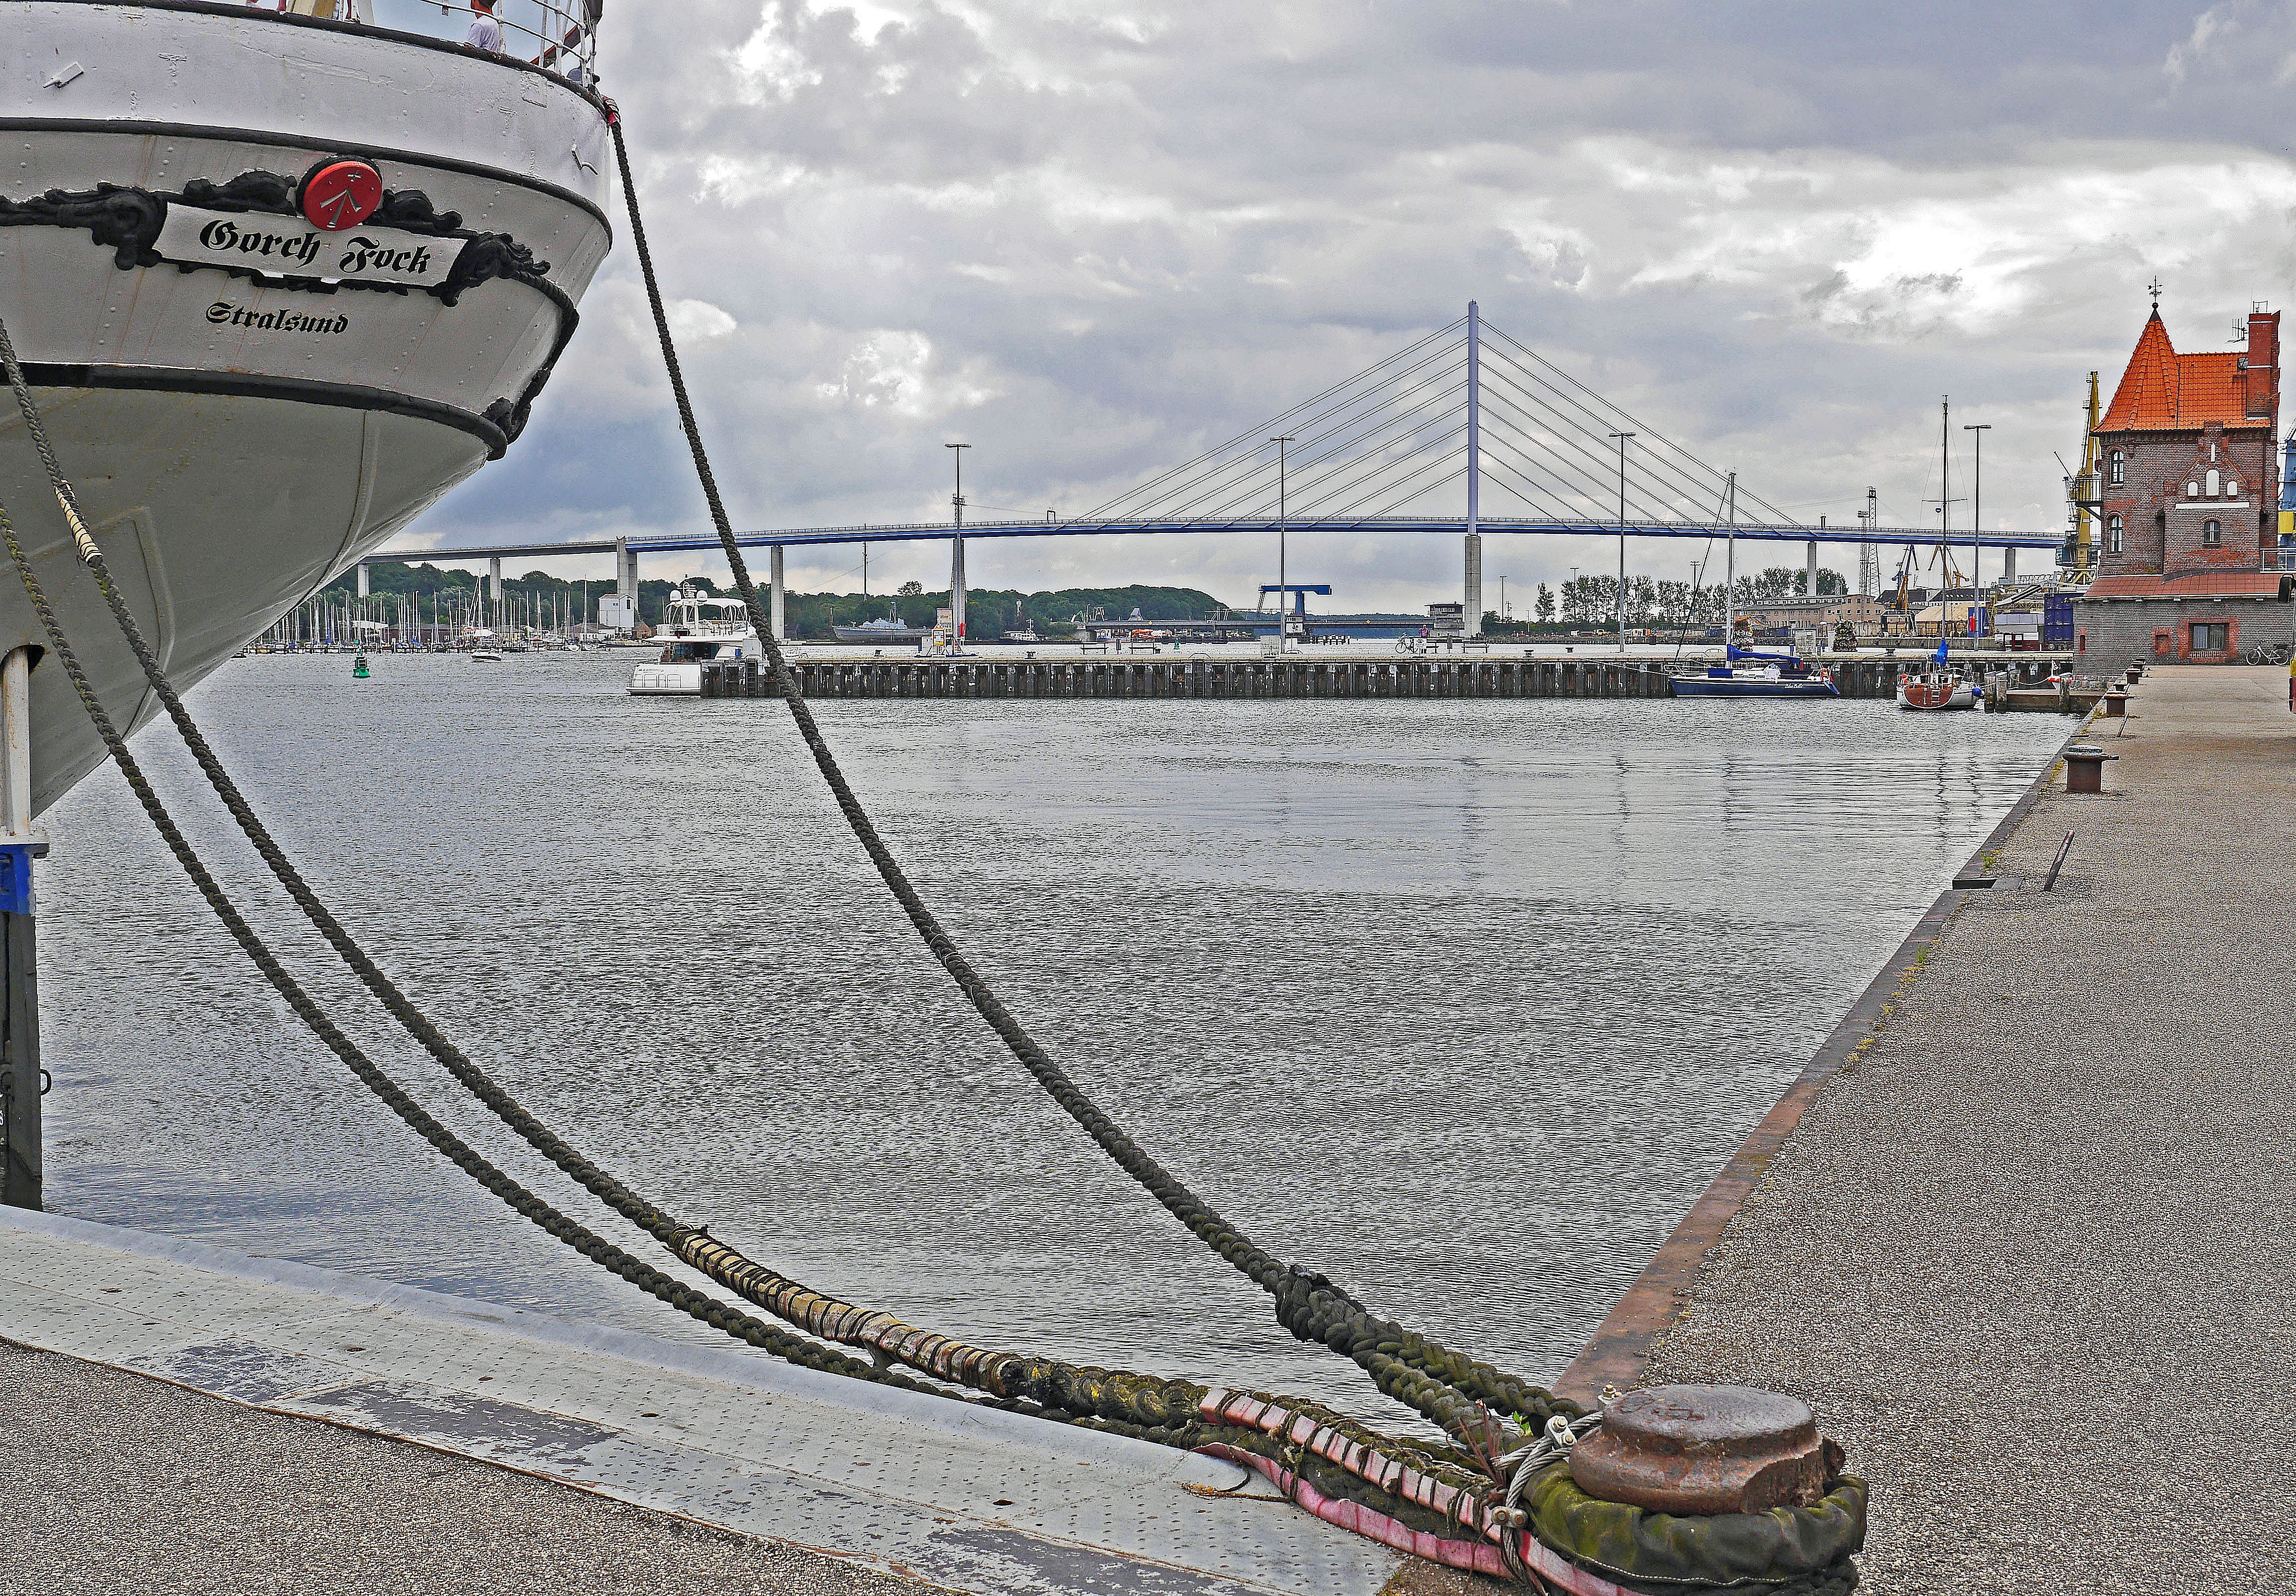
sea, coast, dew, boat, wind, ship, vehicle, mast, port, waterway, pylon, sailing vessel, watercraft, stralsund, baltic sea, hanseatic city, kai, r gen, transfer, museum ship, cable stayed bridge, r gen bridge, gorch fock 1, harbor office, strelasund, brick dig, high bridge, car street, b 96, sheet piles, zubr cke, connection mainland